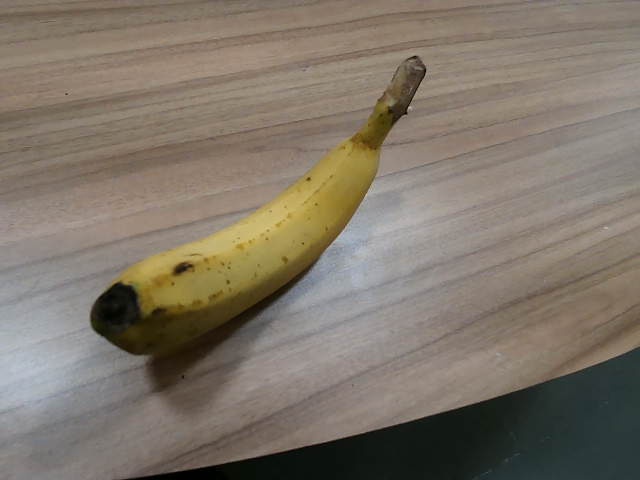
Label: Ripe_Banana